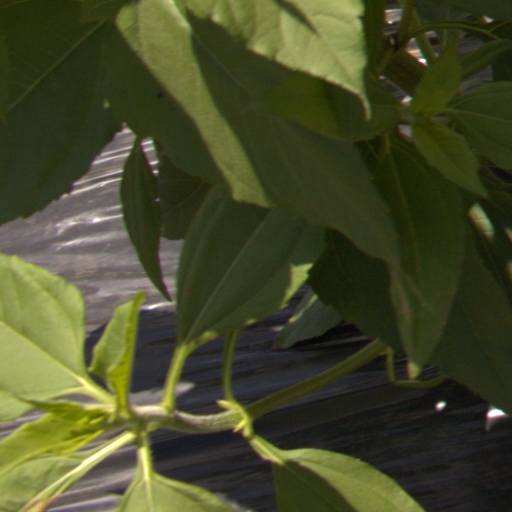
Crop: Jerusalem artichoke